Cannabis in Germany

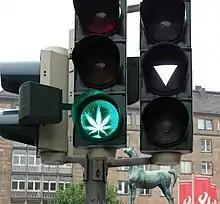
Stencil graffiti in Aachen

The Hanfparade is a hemp legalisation demonstration in Berlin. It has taken place annually since 1997.